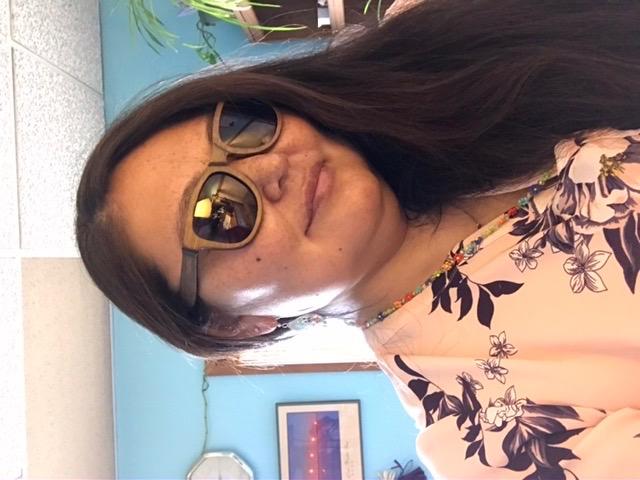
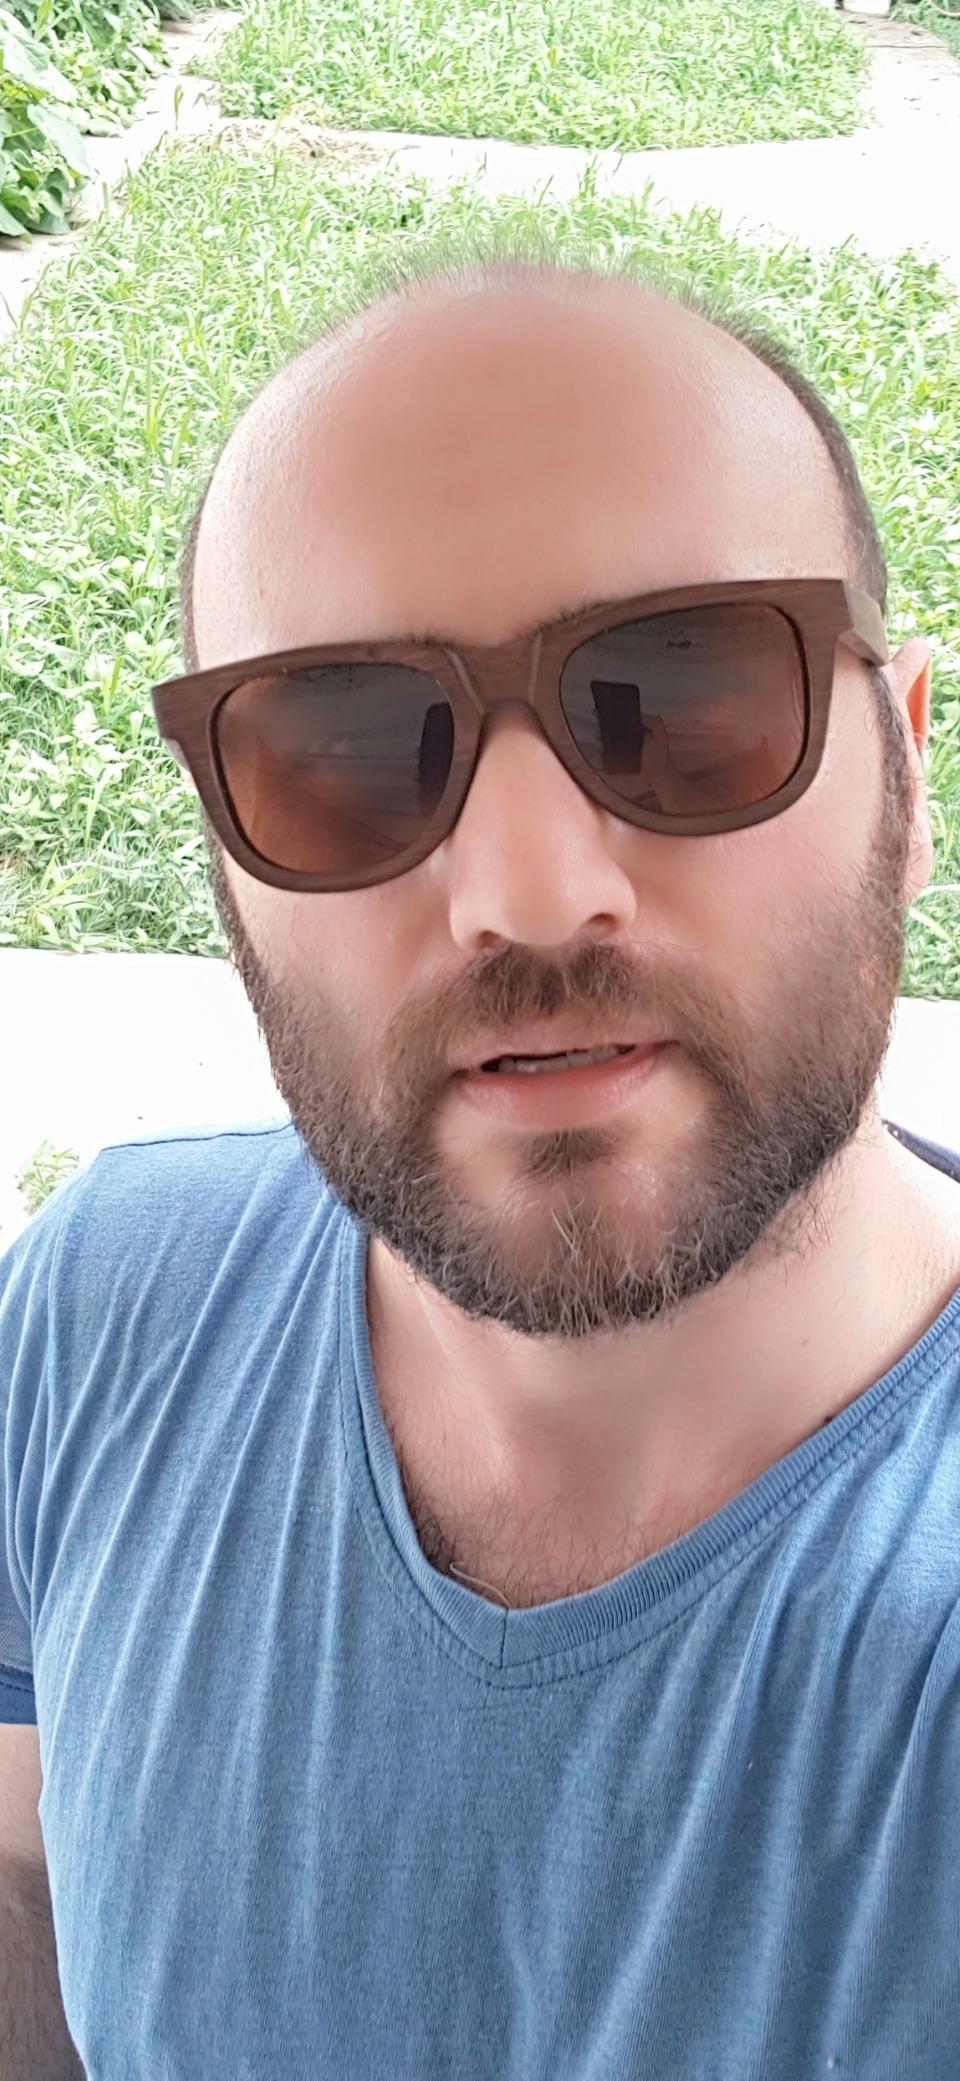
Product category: accessories_sunglasses
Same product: yes